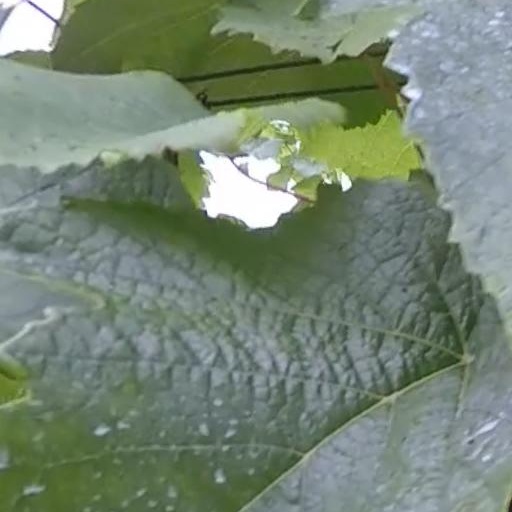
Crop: grape